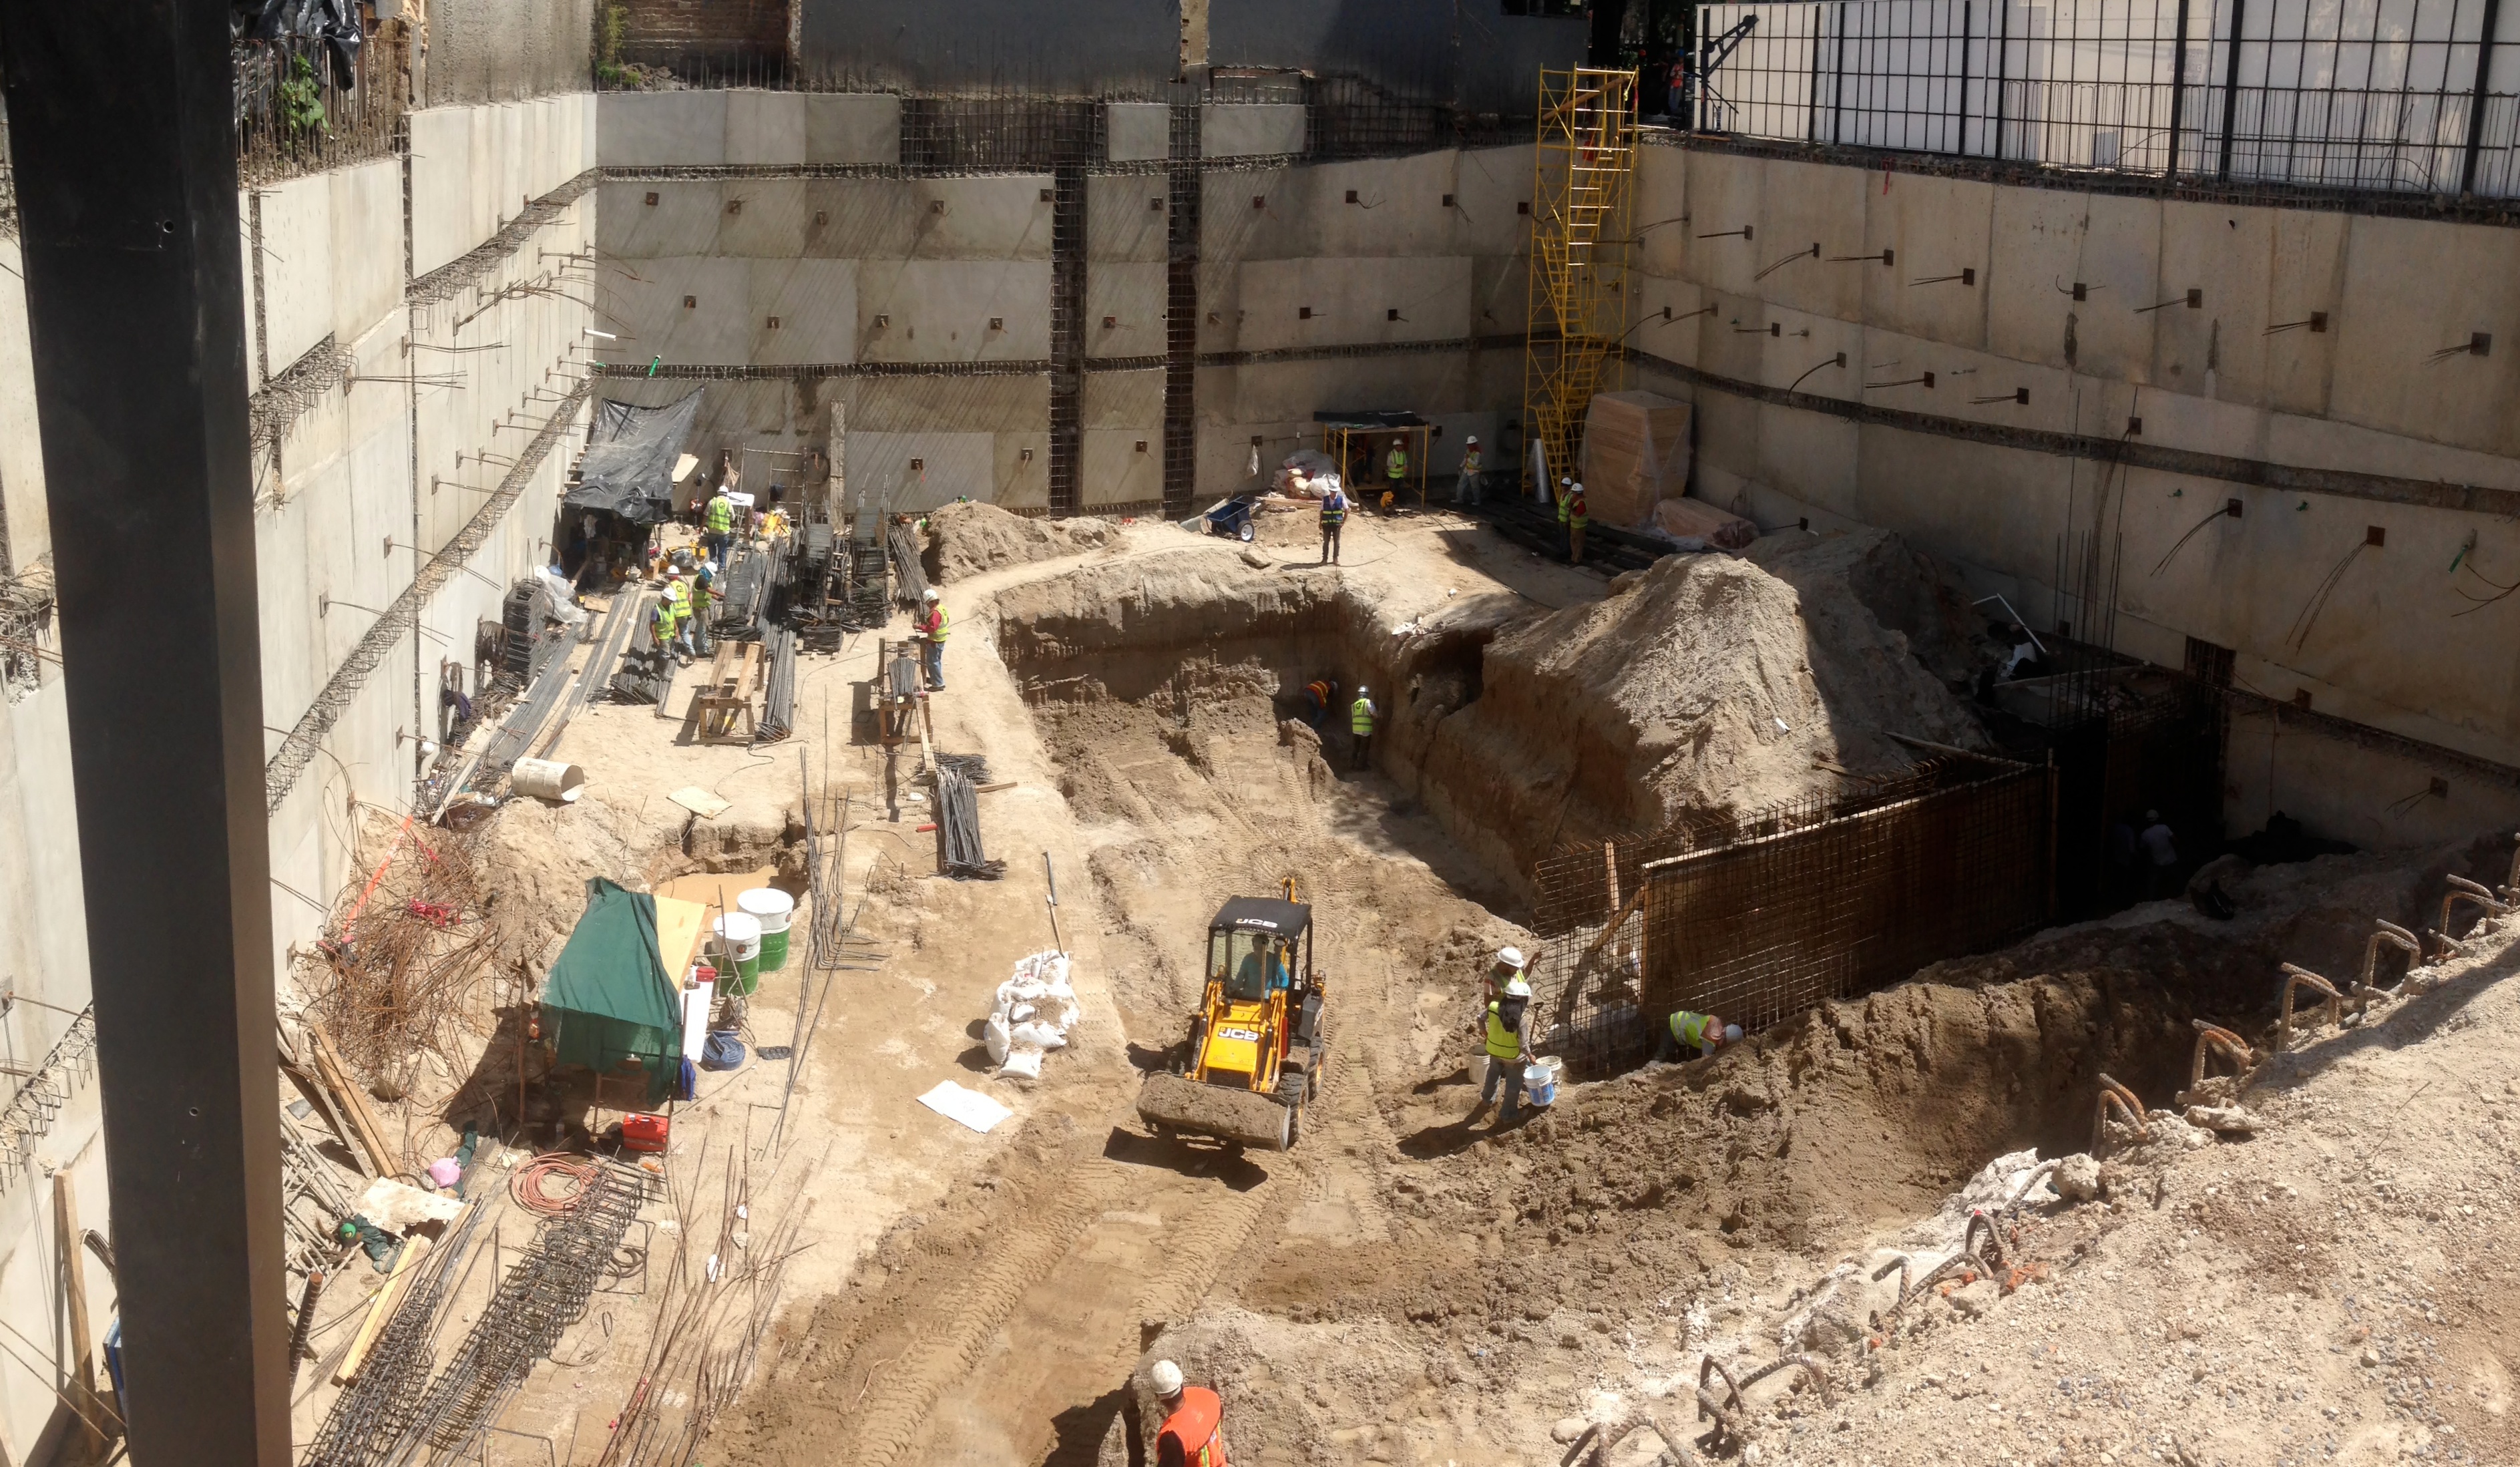
construction, demolition, geological phenomenon